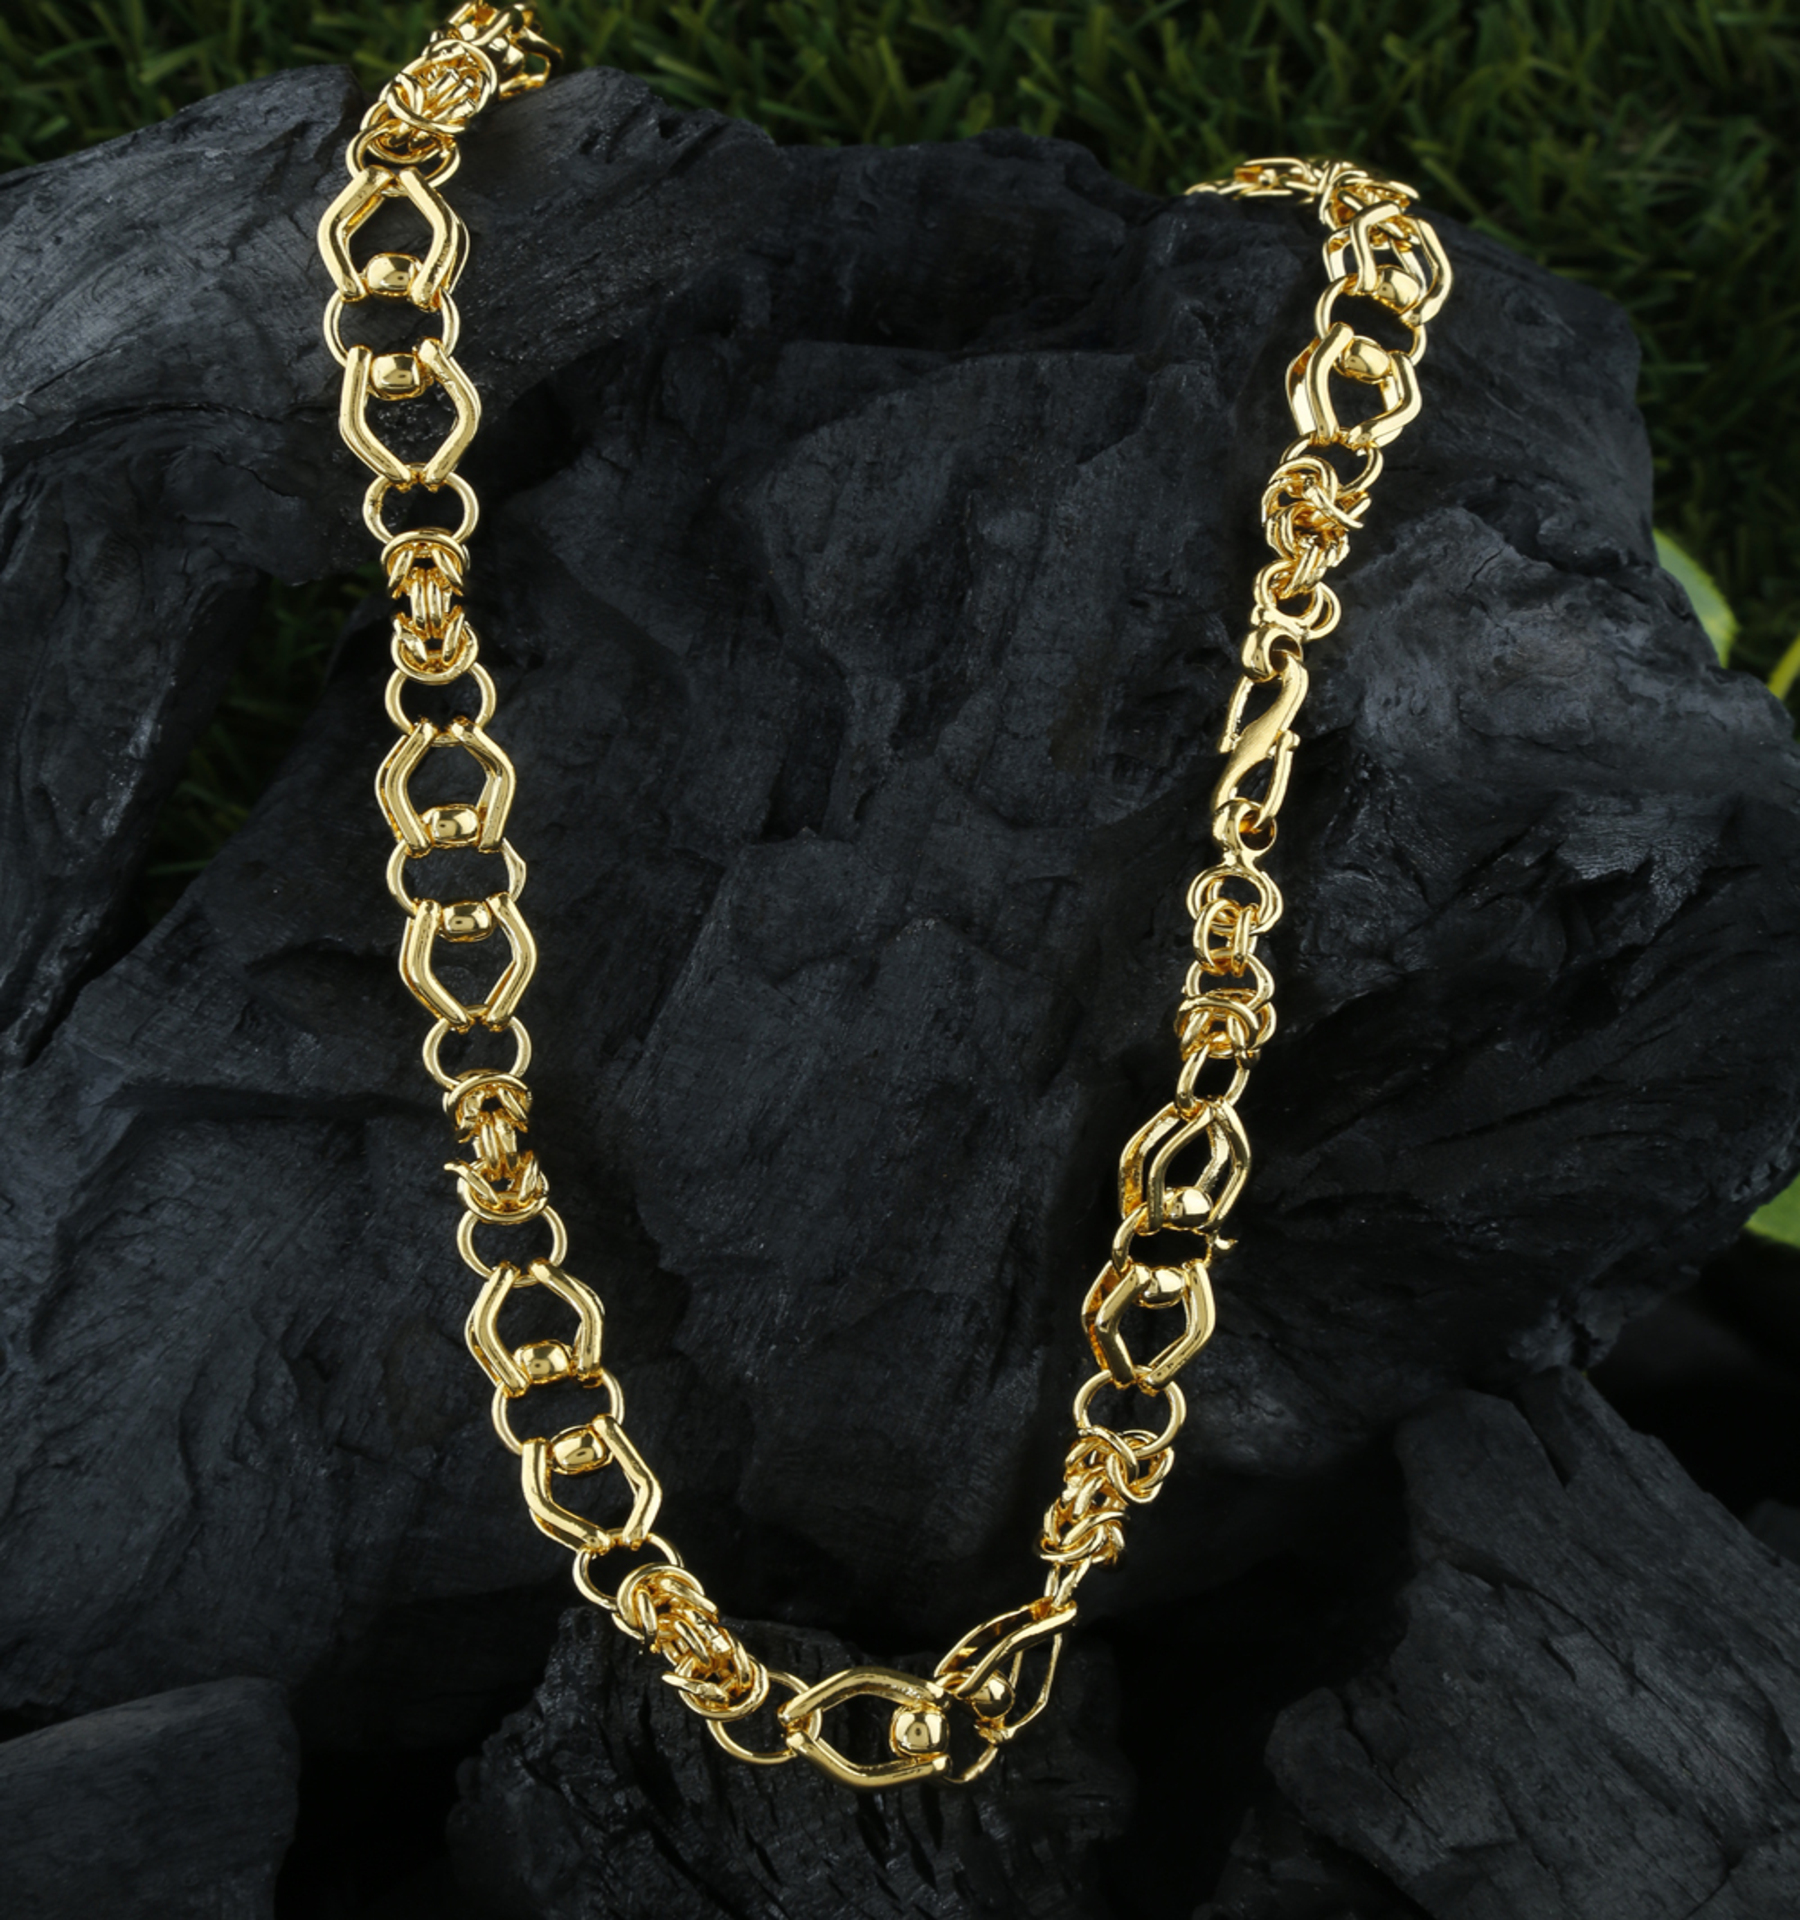
chain, design, body jewelry, neck, natural material, creative arts, necklace, jewellery, jewelry making, font, metal, fashion accessory, pattern, fashion design, electric blue, artifact, gold, art, rectangle, brass